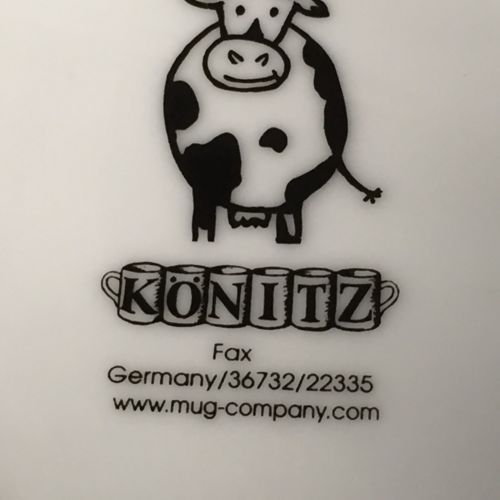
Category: mug